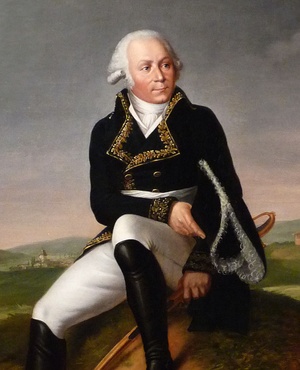
Le boulevard Kellermann est une voie située dans le quartier de la Maison-Blanche du 13ᵉ arrondissement de Paris. C'est une partie des boulevards des Maréchaux.
François Étienne Christophe Kellermann, né le 28 mai 1735 à Strasbourg et mort le 13 septembre 1820 à Paris, est un militaire et homme politique français.